Damir Nikšić

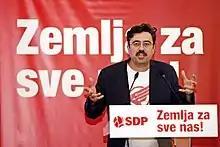
Nikšić speaking at a Social Democratic Party rally, 9 September 2018

In mid-2016, Nikšić decided to run for municipal mayor of the Sarajevo Centar Municipality, as a "libertarian, individualist and anarchist." In an interview with the Bosnian portal Klix.ba, he said the following: